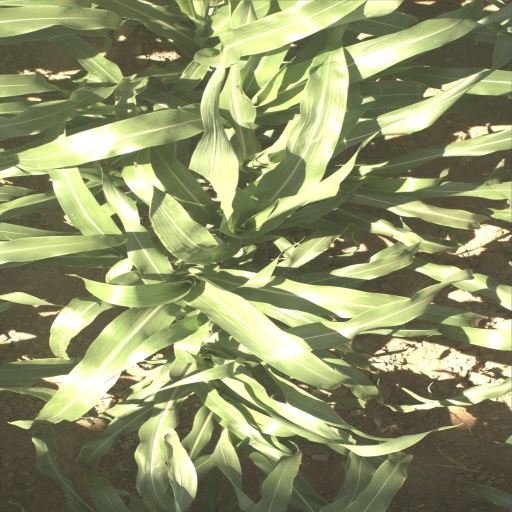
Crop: sorghum